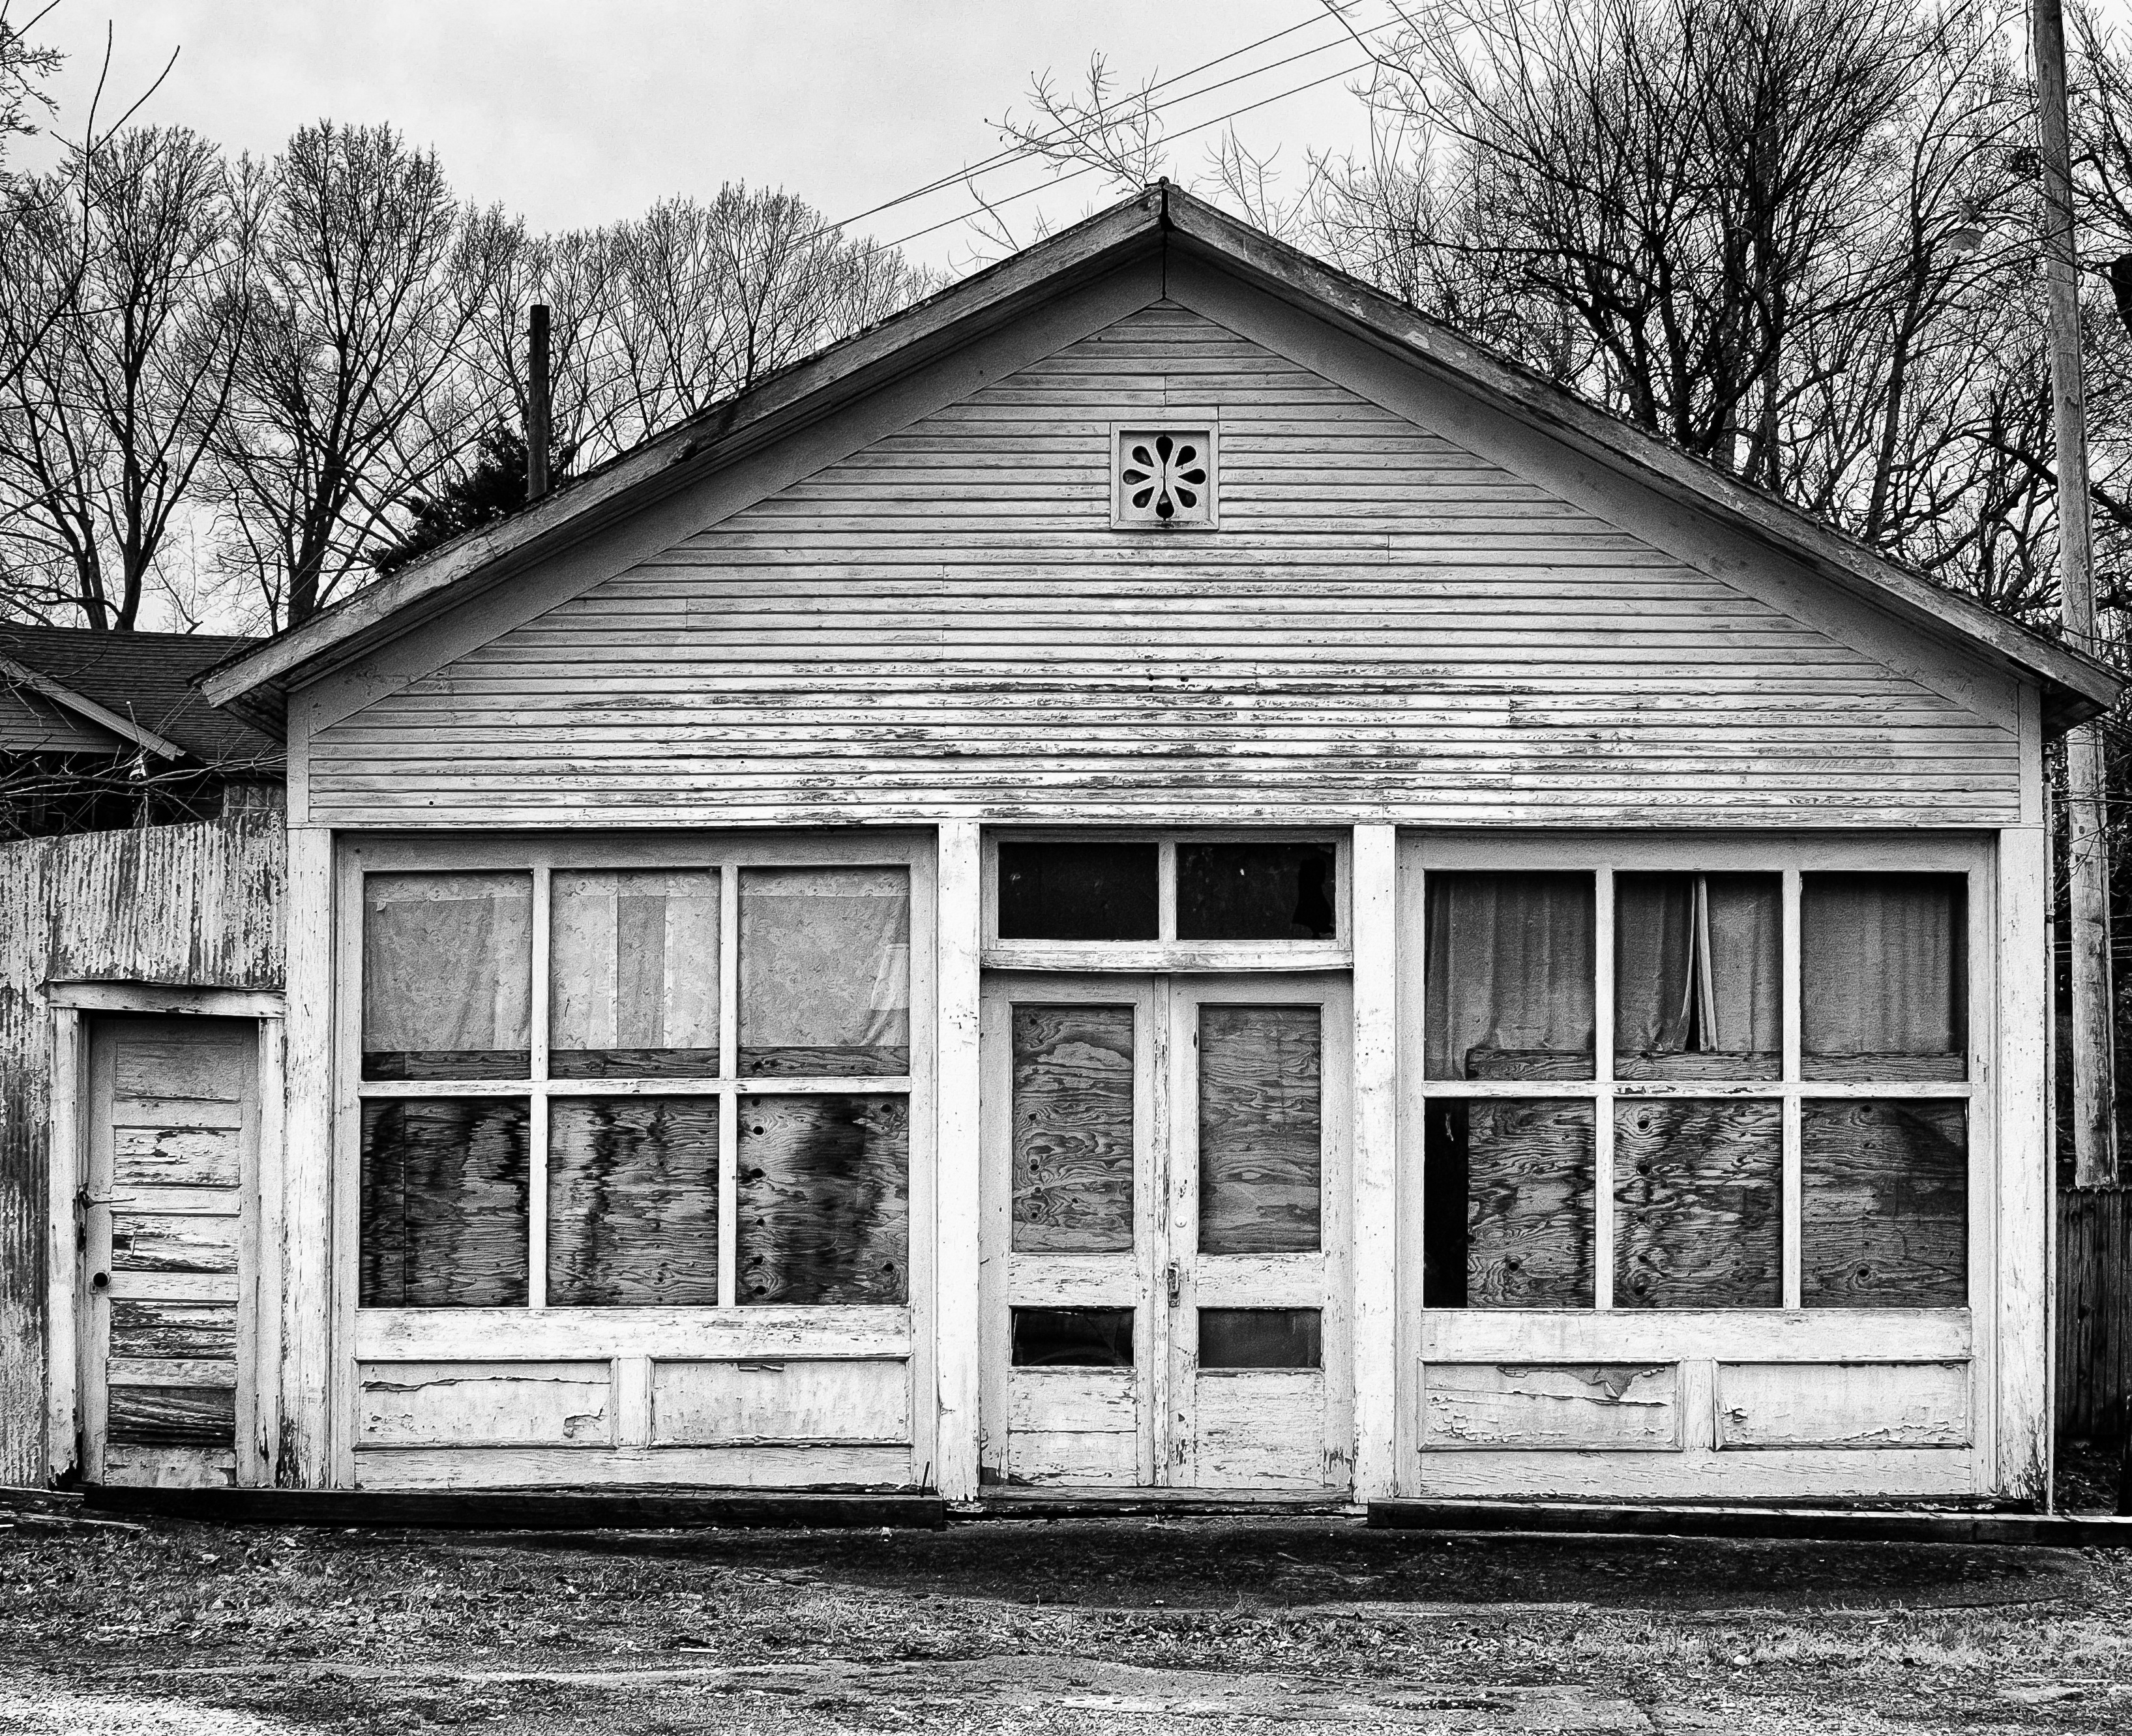
landscape, outdoor, black and white, architecture, sky, wood, white, house, window, building, barn, home, country, shack, suburb, rural, scenic, cottage, facade, monochrome, trees, bw, history, estate, rural area, monochrome photography, residential area